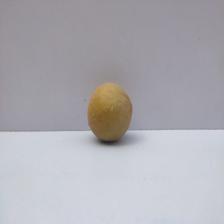
Size: Medium